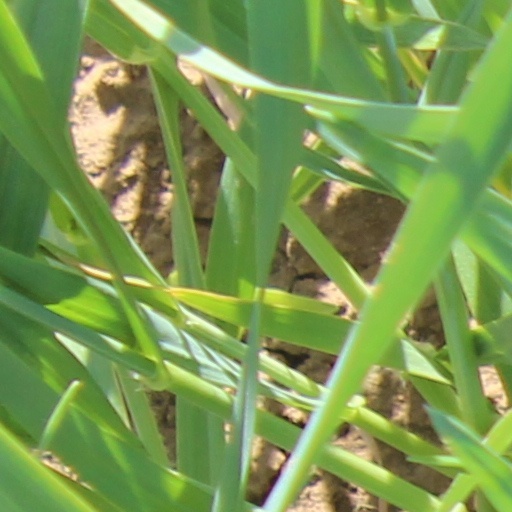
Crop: wheat